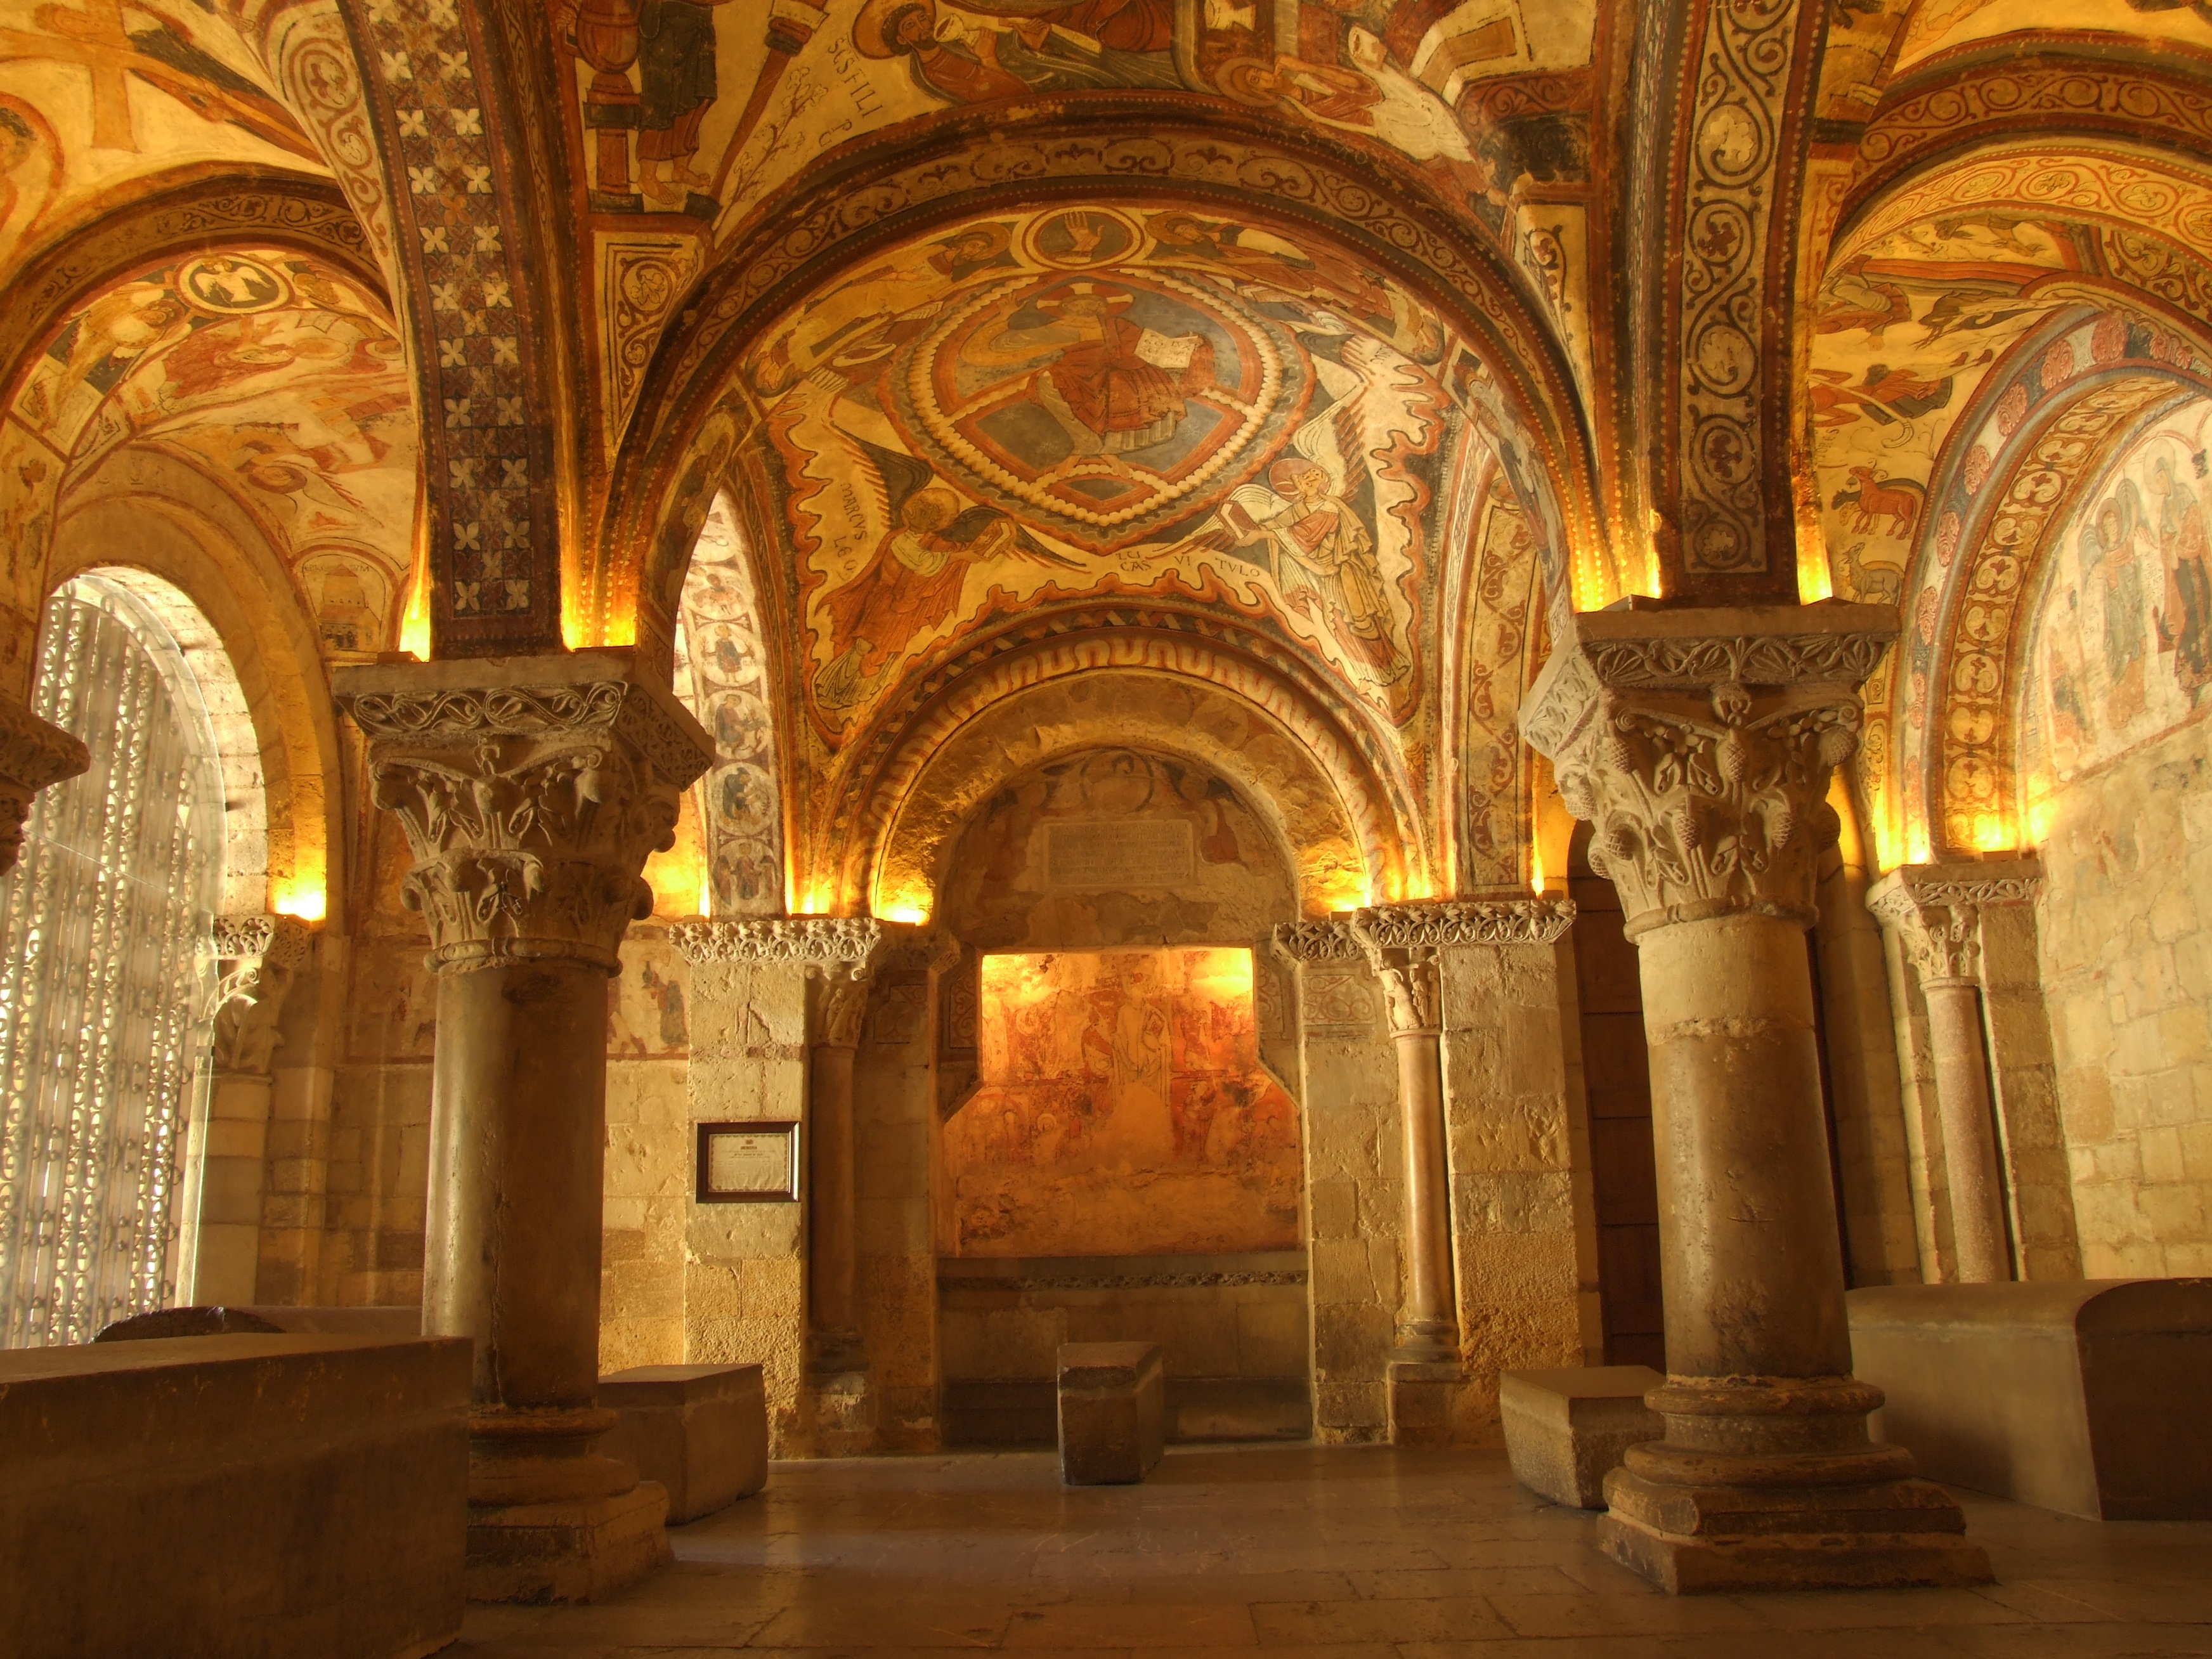
building, palace, arch, church, cathedral, chapel, place of worship, spain, temple, monastery, leon, basilica, pantheon, kings, crypt, ancient history, byzantine architecture, san isidoro